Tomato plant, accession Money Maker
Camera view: horizontal (90 deg, fisheye); turntable rotation: 240 degrees
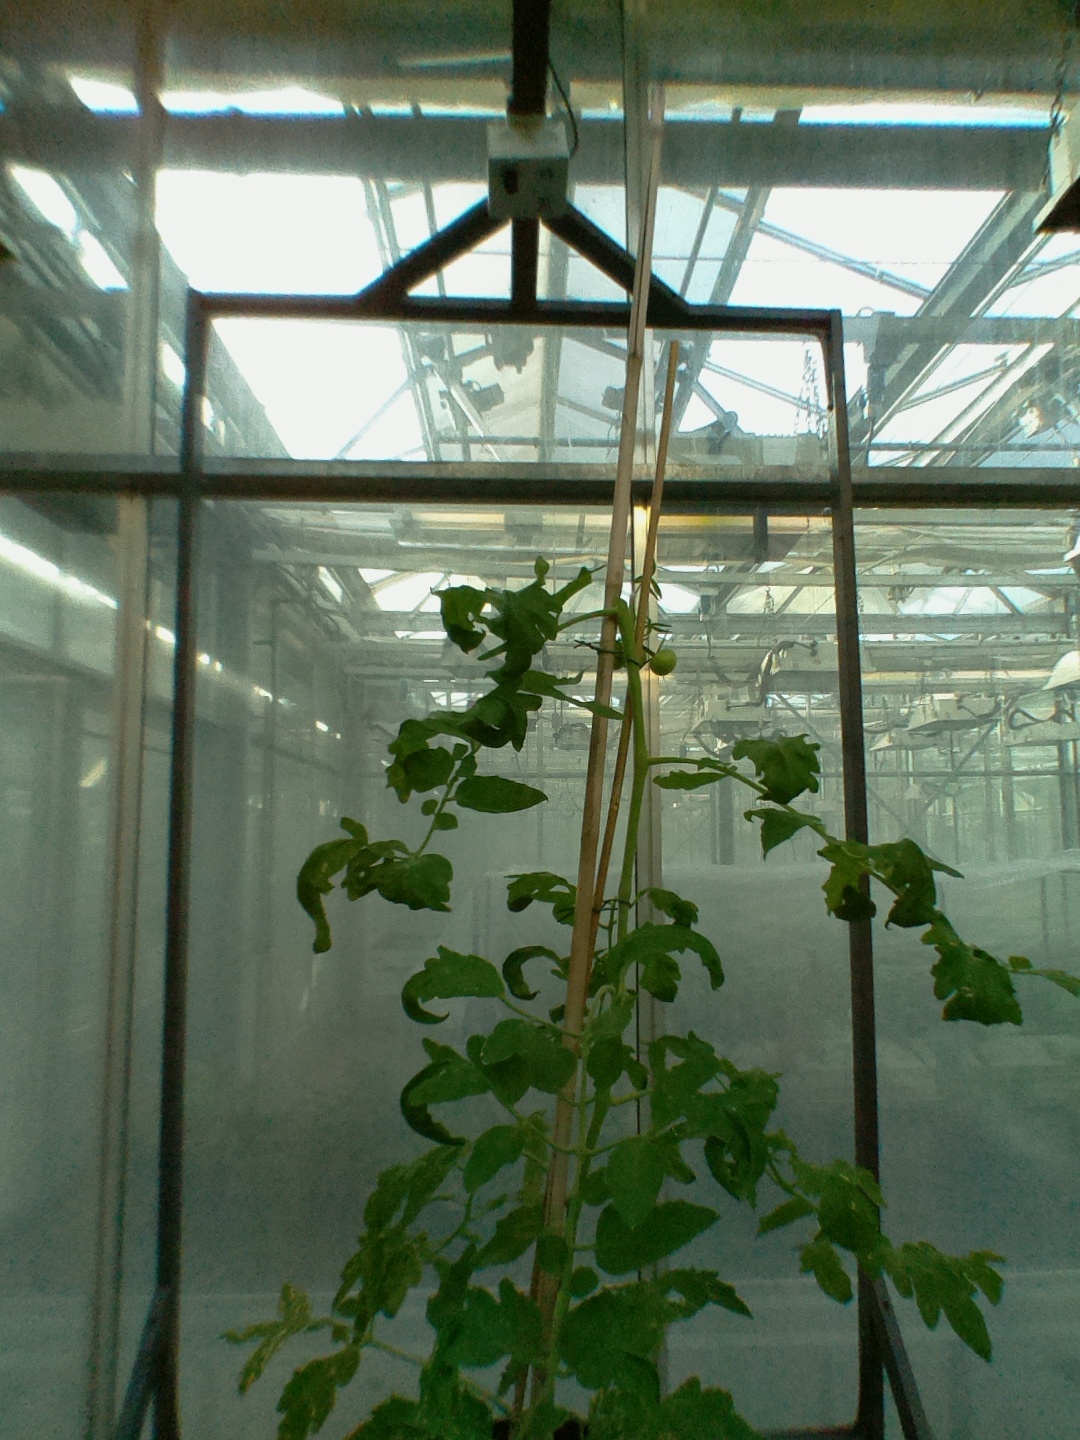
BBCH growth stage 72: 20%-30% of final fruit size